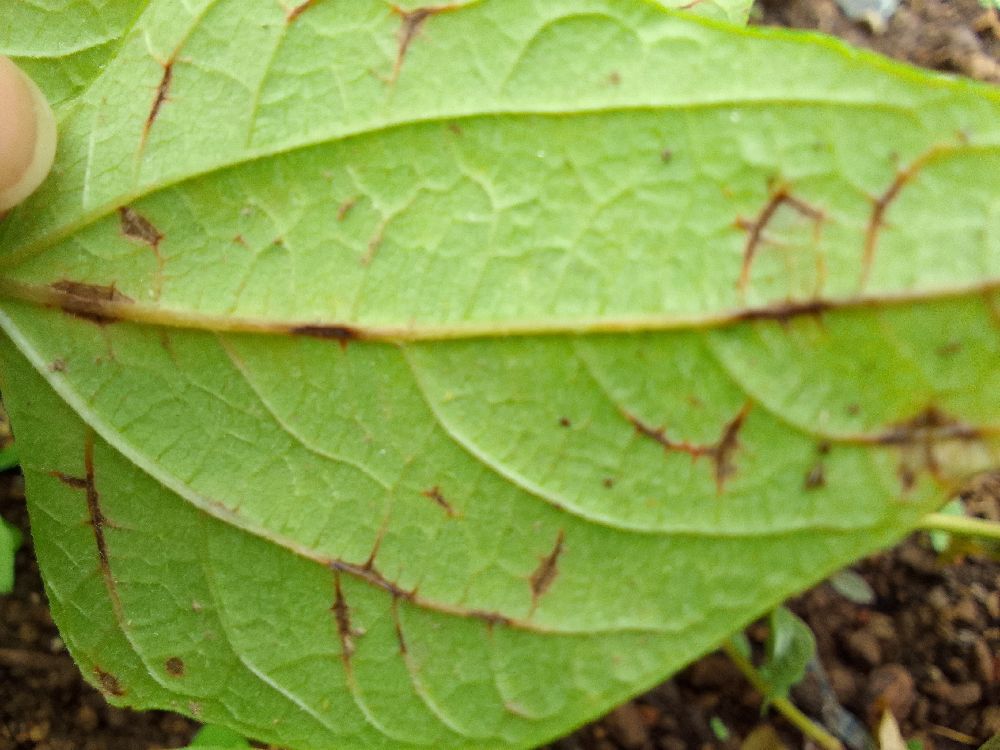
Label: anthracnose